Style Battle

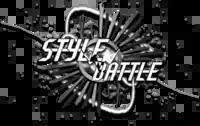

Style Battle was an American professional wrestling promotion founded in 2017 by former Ring of Honor booker and Dragon Gate USA vice president, Gabe Sapolsky. On November 22, 2016, it was announced that WWNLive would be debuting a new promotion named Style Battle on January 7, 2017.